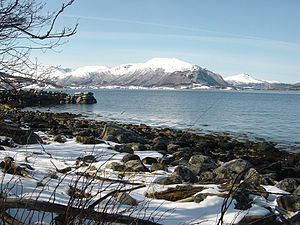
Fjorde i Norge / Fjorde efter fylke / Møre og Romsdal
Batnfjorden set fra sørøst, mot bygda Gjemnes
Norske fjorde er kendt verden over og står som et symbol på den norske natur. Der er op mod 1190 navngivne fjorde i Norge, og den norske kyst er et af de områder i verden med de fleste fjorde. Norge har også flere af de længste fjorde i verden med Sognefjorden på 204 km som den længste. De fleste af fjordene findes i det langstrakte Nordland, som har op mod 300 fjorde, mens Finnmark har omkring 200. To af fjordene, Geirangerfjorden og Nærøyfjorden, står på verdensarvslisten for naturområder.